Public transport in Auckland

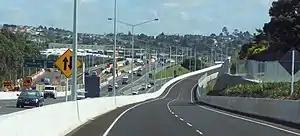
Northern Busway looking north along the Tristram Avenue viaduct

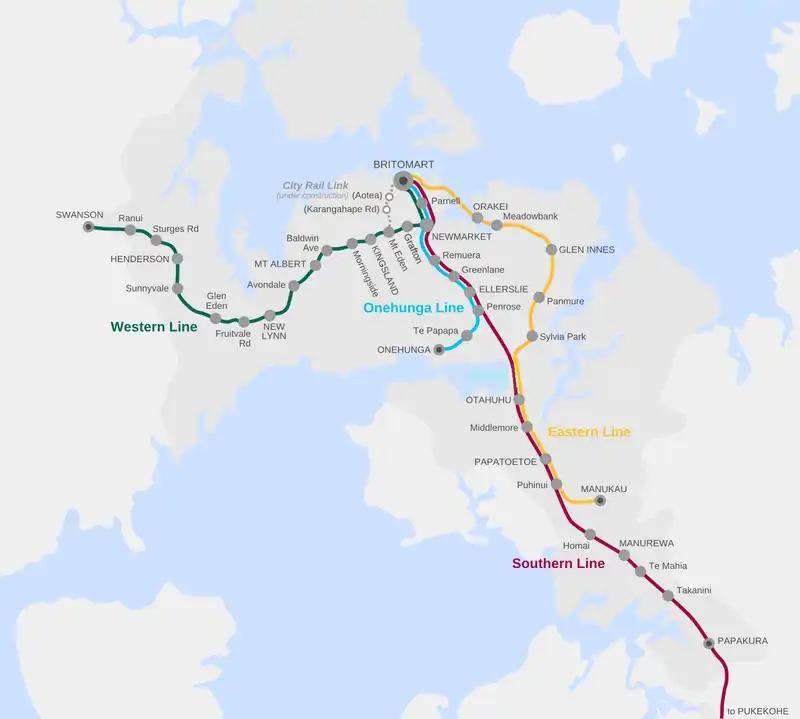
Lines and active projects on the Auckland rail network

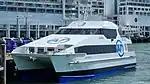
"Wanderer", one of four upgraded ferries owned by AT since 2022

Buses provide for around 70% of public transport trips in Auckland. Most routes are classified as either "frequent", "connector" or "local", with distinguishing features being minimum baseline standards for frequencies and operating hours. Bus services classed as frequent generally run from around 6am to midnight and are required to operate at least every 15 minutes from 7am to 7pm.